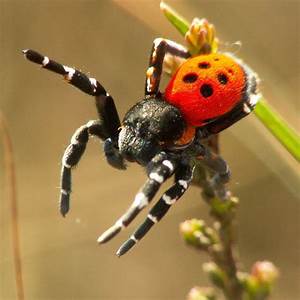
Label: ragno